Neo-Confederates

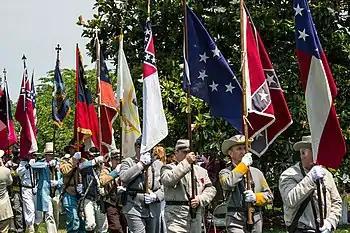

Neo-Confederates are groups and individuals who portray the Confederate States of America and its actions during the American Civil War in a positive light. The League of the South (formed in 1994), the Sons of Confederate Veterans (formed 1896), and other neo-Confederate organizations continue to defend the secession of the 11 Confederate States.